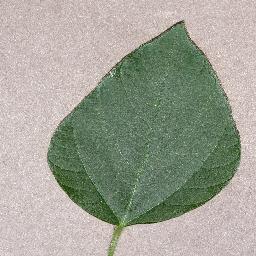
Label: Soybean___healthy